Ellen Greenwood

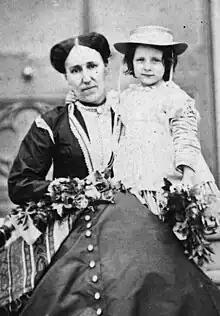

Ellen Sarah Greenwood (19 February 1837 – 29 November 1917) was a New Zealand teacher and social worker.